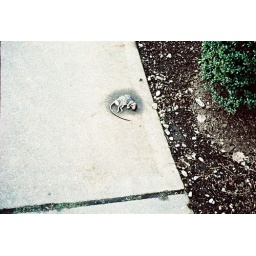
dead rat by the dirty bird